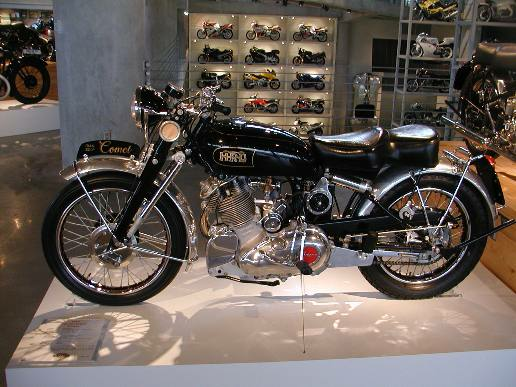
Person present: No